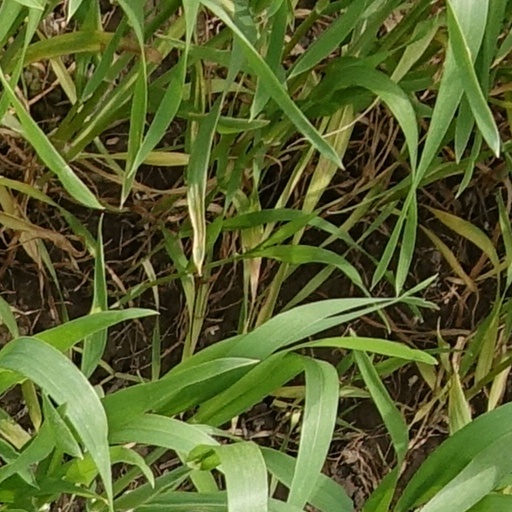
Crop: wheat